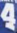
Number: 4